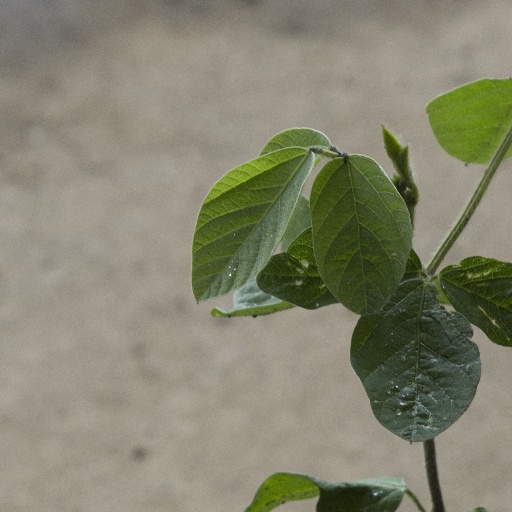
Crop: soybean